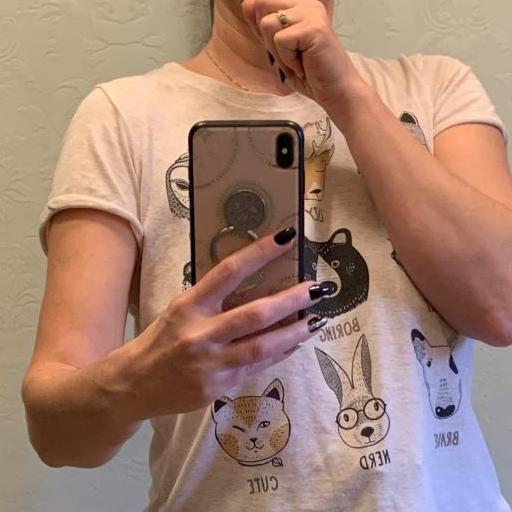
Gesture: no_gesture